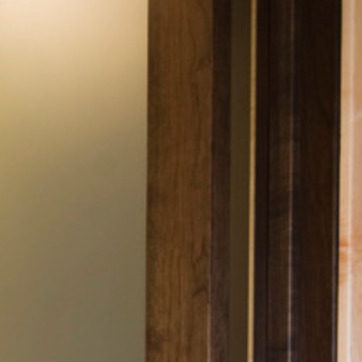
Material: wood